Presidency of John Quincy Adams

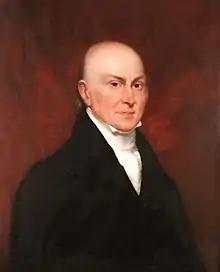
Portrait, 1828

John Quincy Adams served as the sixth president of the United States from March 4, 1825, to March 4, 1829. Adams took office following the 1824 presidential election, in which he and three other Democratic-Republicans—Henry Clay, William H. Crawford, and Andrew Jackson—sought the presidency. Adams was not a strong president, and was under continuous attack from Jackson, who defeated him in the 1828 presidential election.